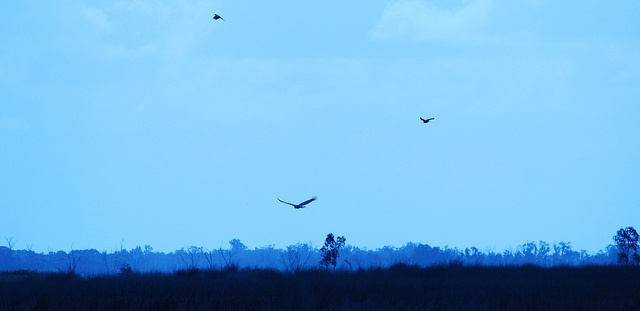
Birds flying over an empty field in a blue sky.
A girl walking a large open field at dusk.
A far off picture of birds flying above a field.
A landscape scene with birds flying in the distance.
Three birds flying up in the blue sky above the trees.